Anouk Dekker

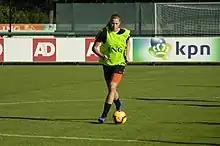
Anouk Dekker training with Netherlands in November 2018

Marieke Anouk Dekker (born 15 November 1986) is a Dutch footballer who plays for Viktoria Berlin. She is a member of the Netherlands national team.